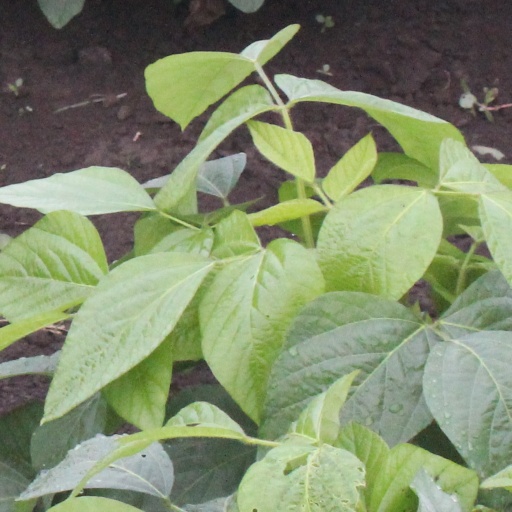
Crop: soybean